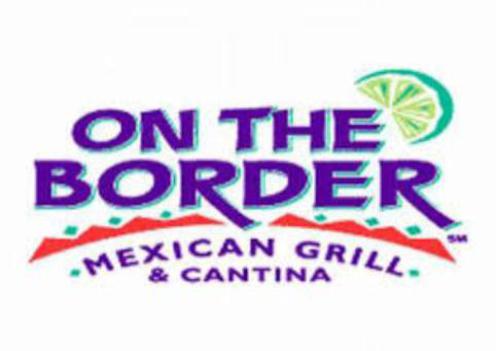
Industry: Food